Ceramic engineering

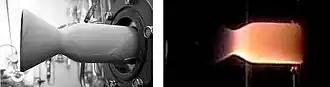
Silicon nitride thruster. Left: Mounted in test stand. Right: Being tested with H/O propellants

The products of technical ceramics include tiles used in the Space Shuttle program, gas burner nozzles, ballistic protection, nuclear fuel uranium oxide pellets, bio-medical implants, jet engine turbine blades, and missile nose cones.